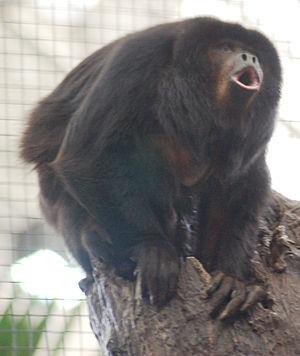
La province de Corrientes est une province du nord-est de l'Argentine, dont la capitale est la ville de Corrientes. Au nord comme à l'ouest elle est délimitée par le Río Paraná, qui la sépare du Paraguay et des provinces du Chaco et de Santa Fe ; sa frontière orientale est constituée par le río Uruguay, qui la sépare de la République d'Uruguay et du Brésil ; les rivières Guayquiraró et Mocoretá délimitent sa frontière sud avec la province d'Entre Ríos. Au nord-est se trouve sa seule frontière artificielle, qui la sépare de la province de Misiones.
La province de Salta est une province de l'Argentine, située à l'extrême nord-ouest du pays. Elle est limitée au nord par la province de Jujuy et par la Bolivie, à l'est par le Paraguay, Formosa et la province du Chaco, au sud par les provinces de Santiago del Estero, de Tucumán et de Catamarca, enfin à l'ouest par le Chili.
La province du Chaco est une subdivision de l'Argentine située au nord du pays. Elle est bordée à l'ouest par les provinces de Salta et de Santiago del Estero, au sud par celle de Santa Fe, au sud-est par celle de Corrientes et par le Paraguay et à l'est et au nord par la province de Formosa.